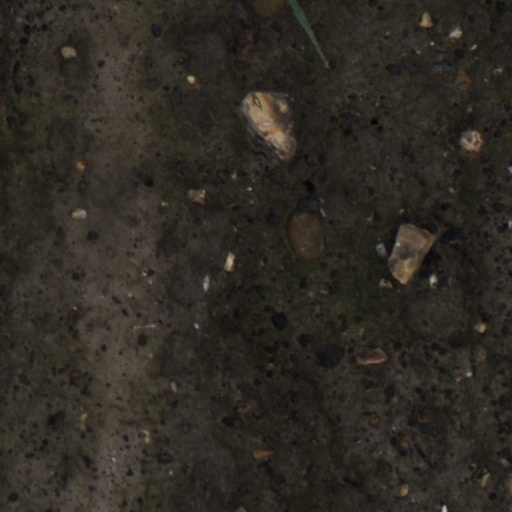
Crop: wheat